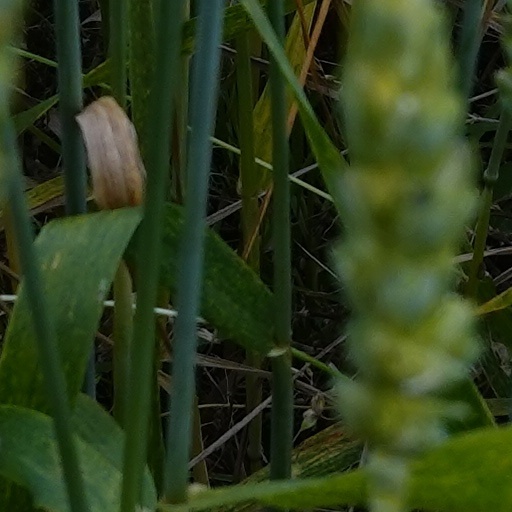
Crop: wheat